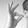
ASL letter: F